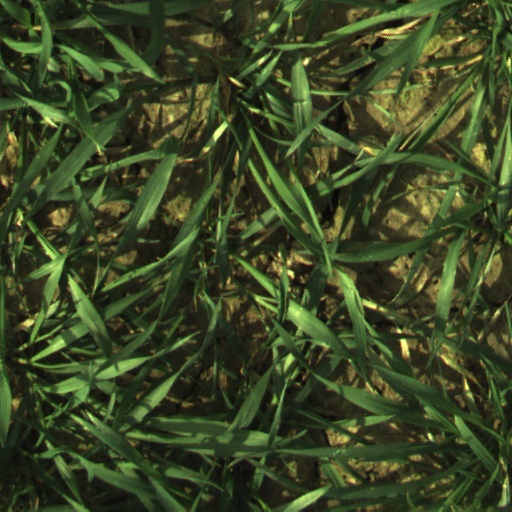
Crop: wheat